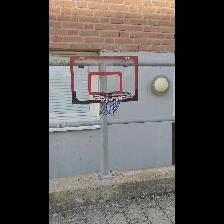
Label: NonHuman